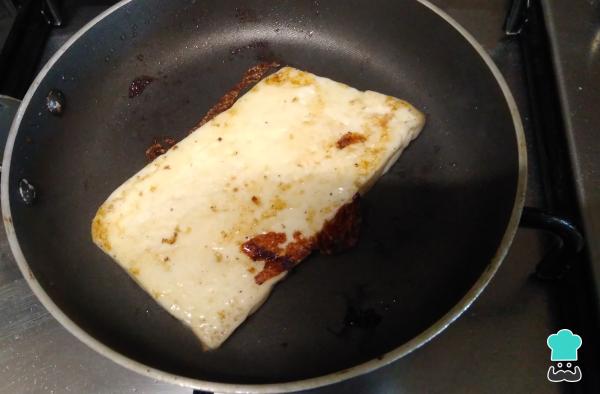
Ahora vamos con el queso a la plancha, yo he utilizado una loncha gruesa de queso latina, que es un queso fresco ligeramente salado y que queda perfecto pasados unos segundos por la plancha.